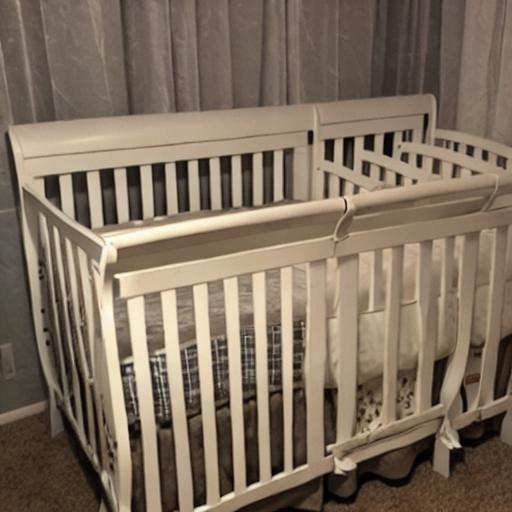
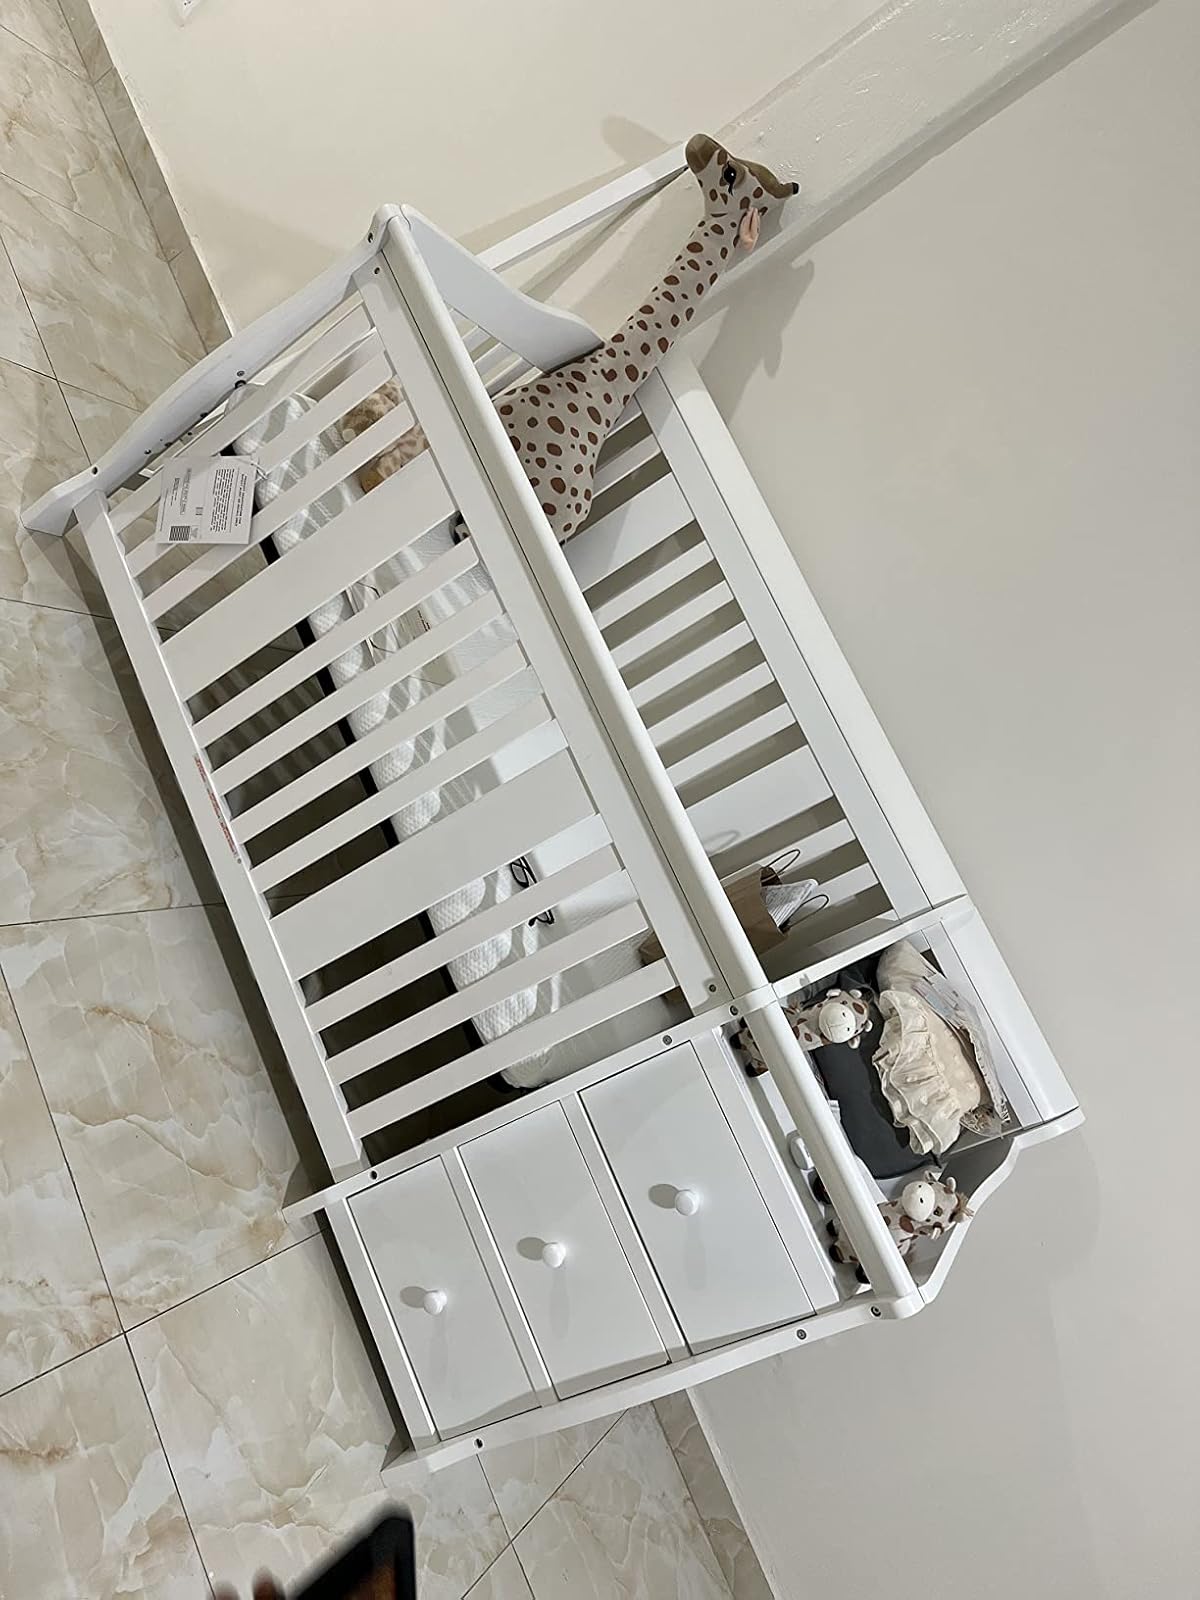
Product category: products_crib
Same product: no